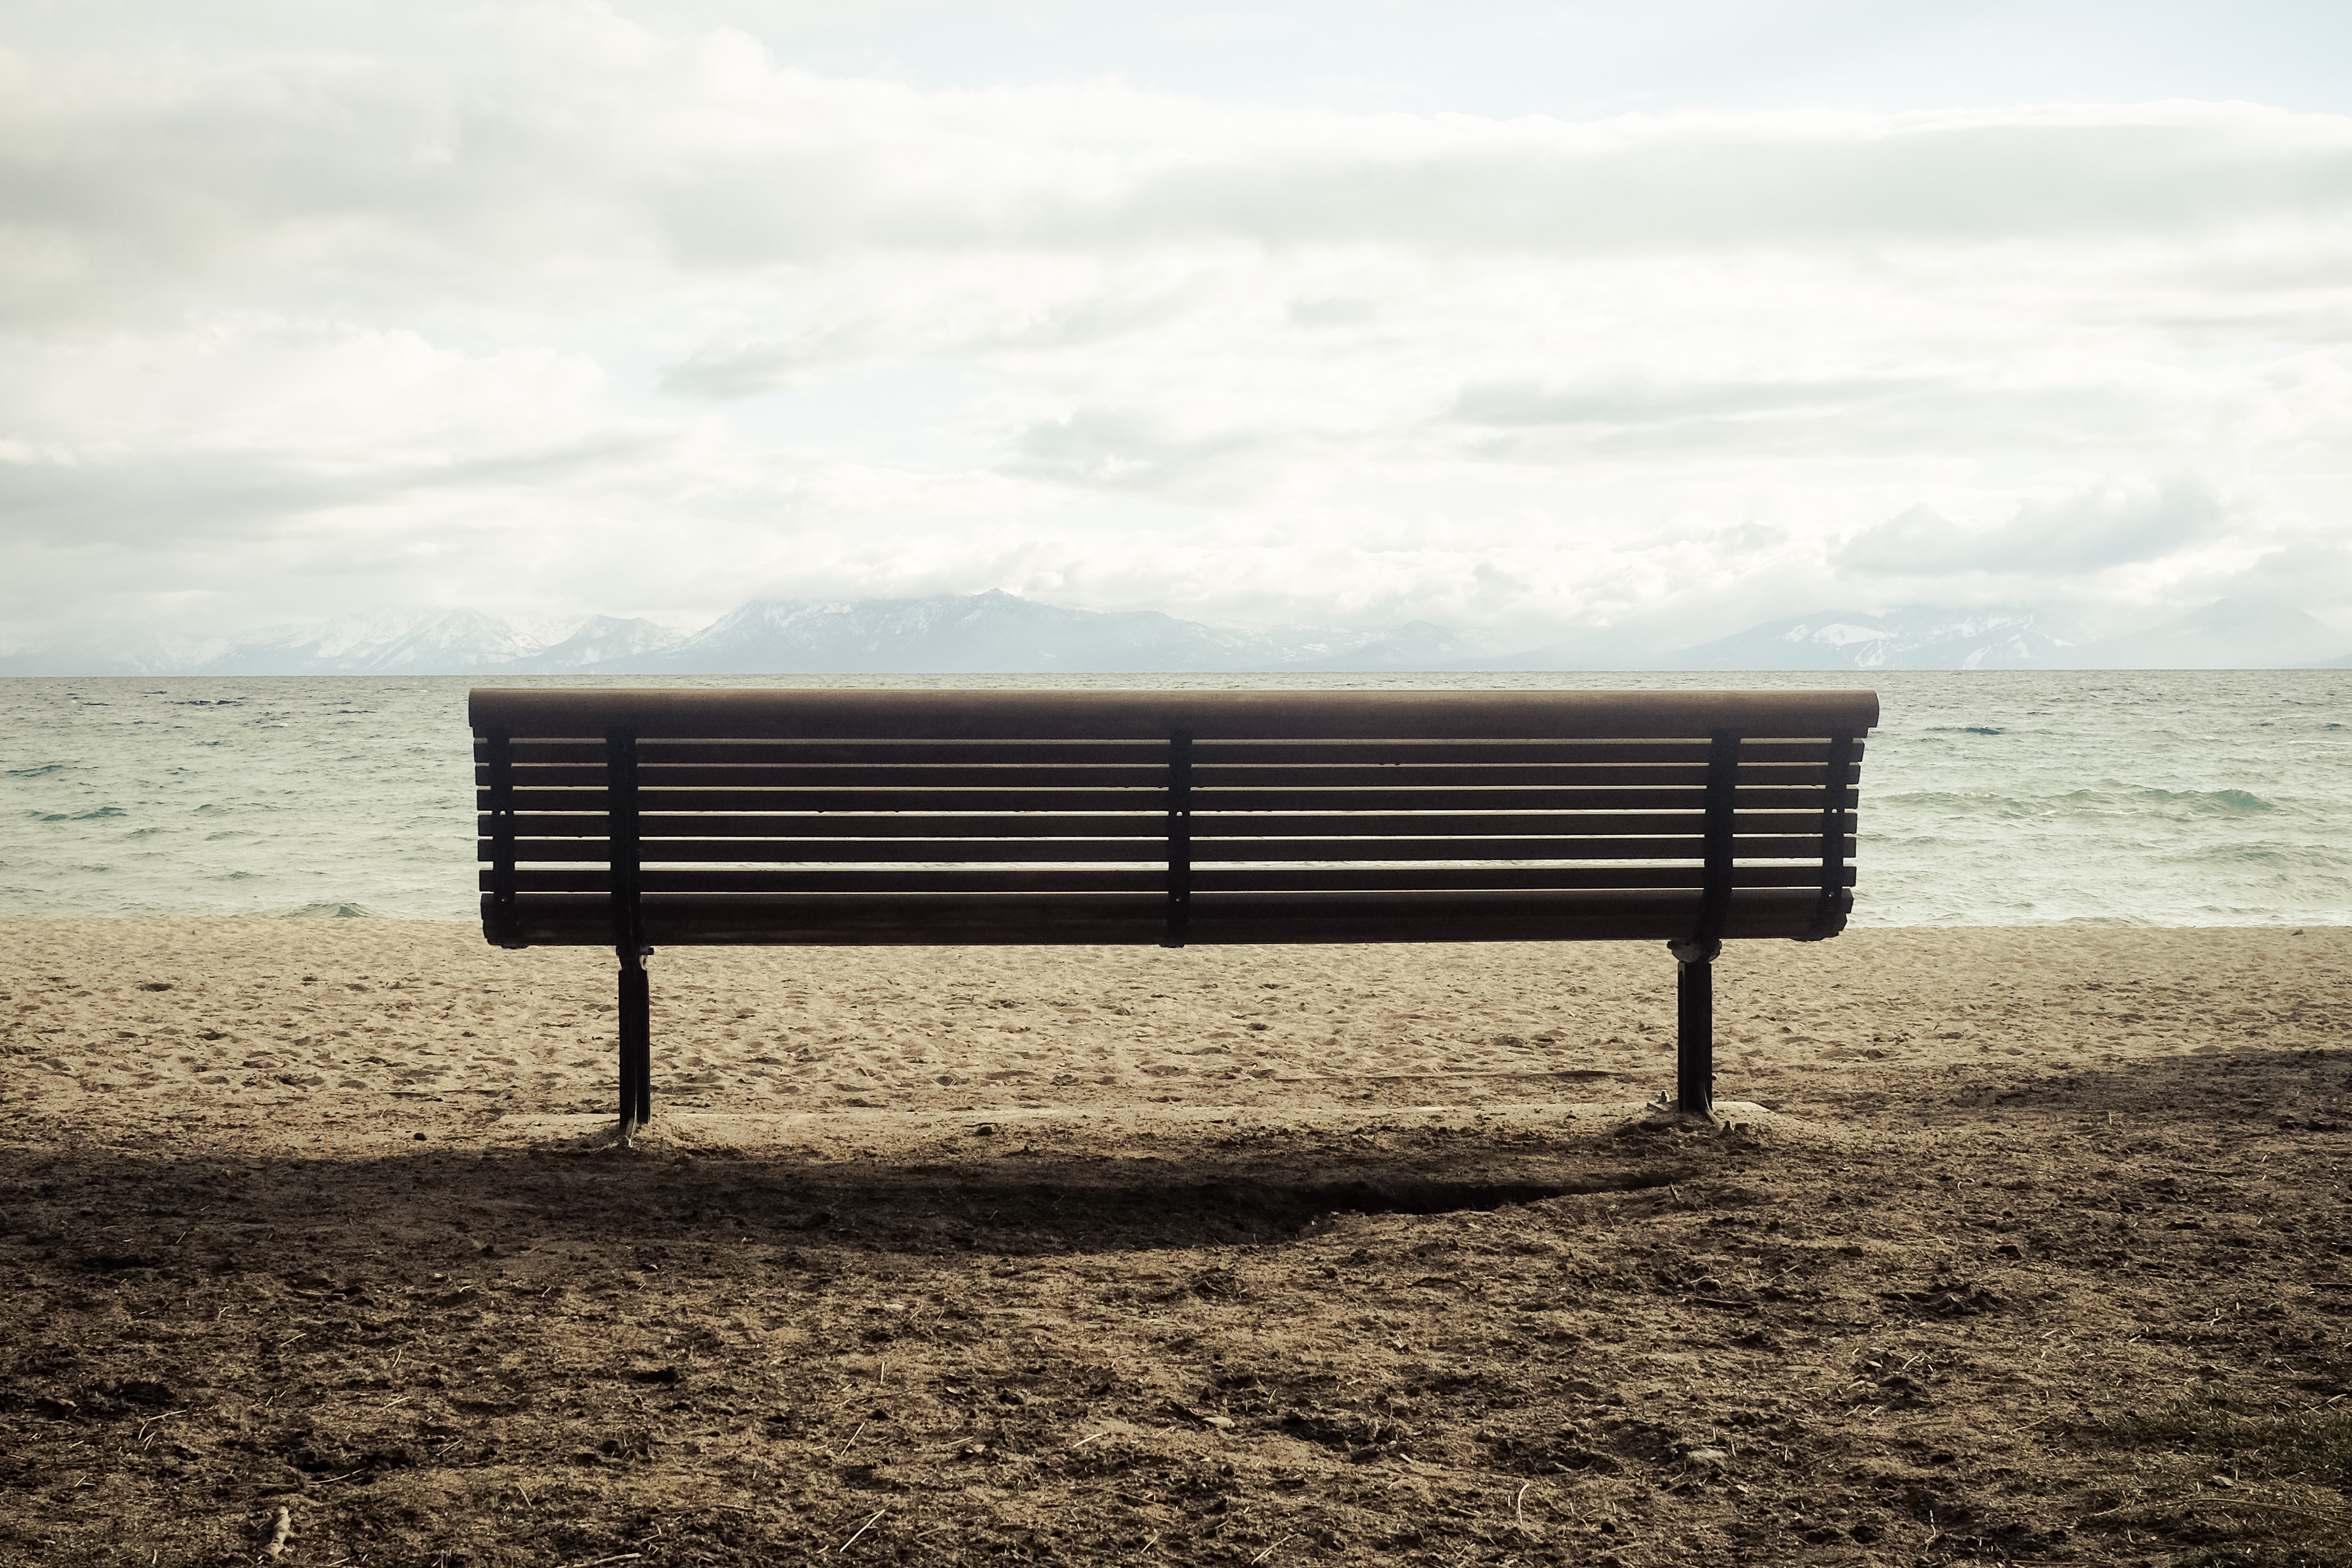
table, sea, wood, bench, furniture